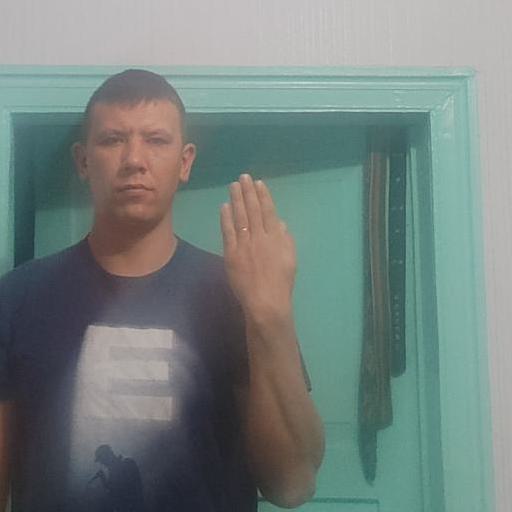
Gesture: stop_inverted